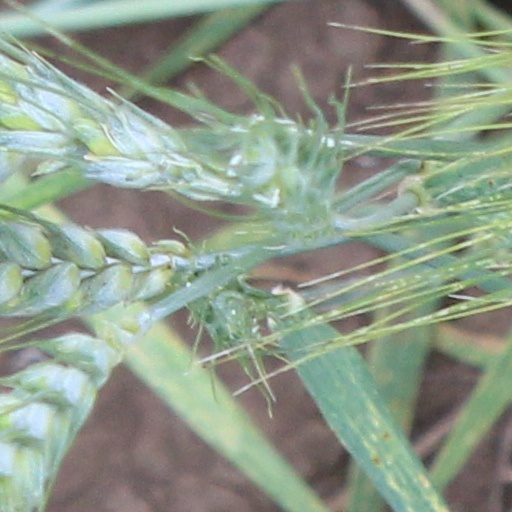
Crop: wheat